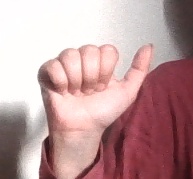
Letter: dhad